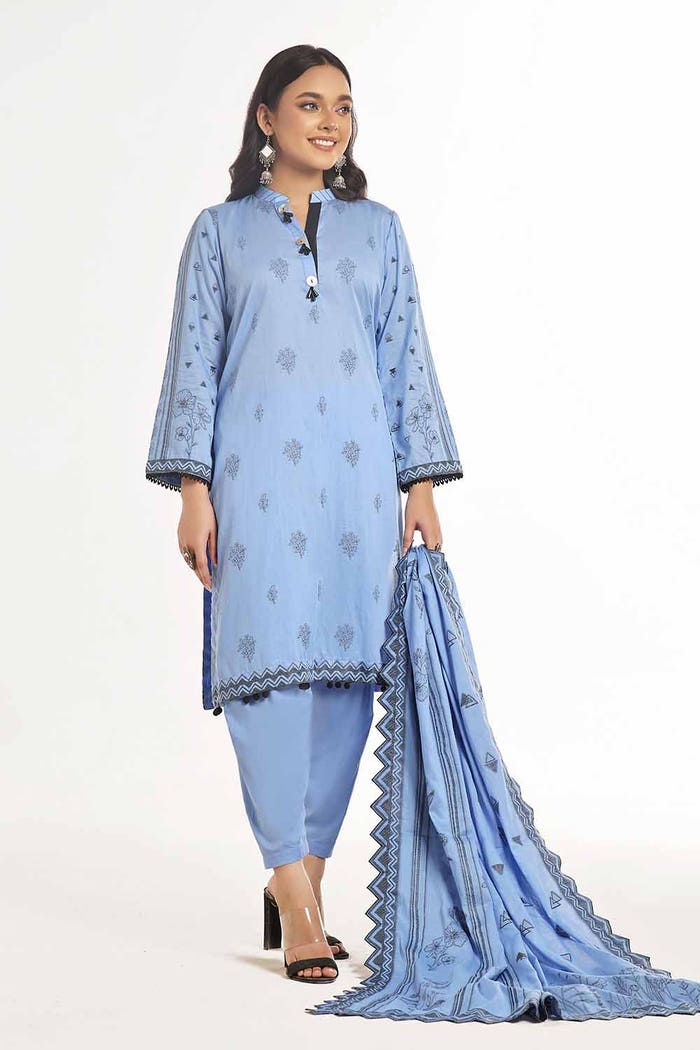
blue black embroidered cotton suit